Ayrton Simmons

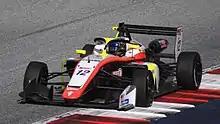
Simmons racing in the 2022 Euroformula Open at the Red Bull Ring.

After losing his Formula 3 seat, Simmons returned to the Euroformula Open with Drivex School.